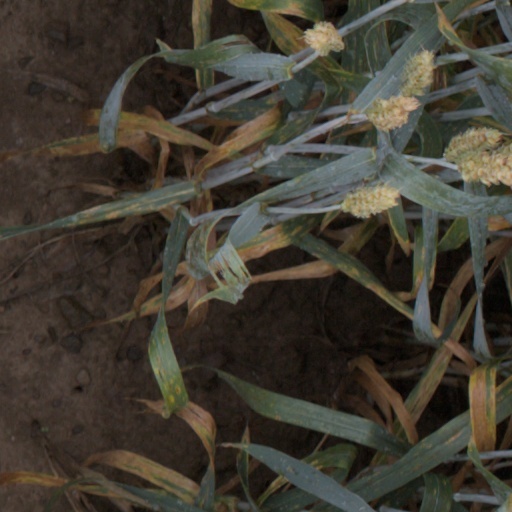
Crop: wheat